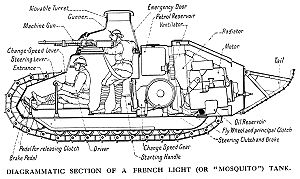
Renault FT / Varianter
FT Char Mitrailleur tegning
Renault FT eller Automitrailleuse à chenilles Renault FT modèle 1917 var en let fransk kampvogn. Det var en af de mest revolutionerende og indflydelsesrige kampvognsmodeller